Alice Morgan Wright

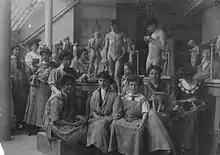
Alice Morgan Wright Papers. Alice Morgan Wright (seated third from left) with other students and models in art class

Wright came from an old Albany, New York family. She was born October 10, 1881, in Albany, to Henry Romeyn Wright, a prosperous wholesale grocer, and Emma Jane Morgan.